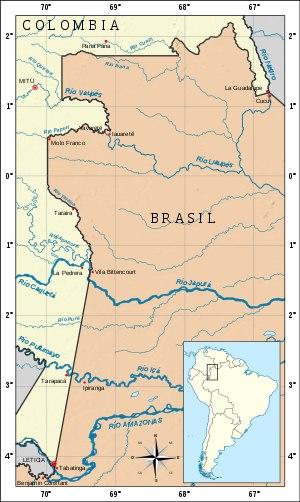
La région connue comme la Cabeça do Cachorro est une zone située à l'extrême Nord-Ouest du Brésil, dans l'État d'Amazonas, jouxtant la section nord de la frontière entre le Brésil et la Colombie et — sur une plus courte longueur — la section occidentale de celle entre le Brésil et le Venezuela. Elle est dénommée ainsi parce que le dessin que fait le tracé de ces frontières ressemble à la tête d'un chien.